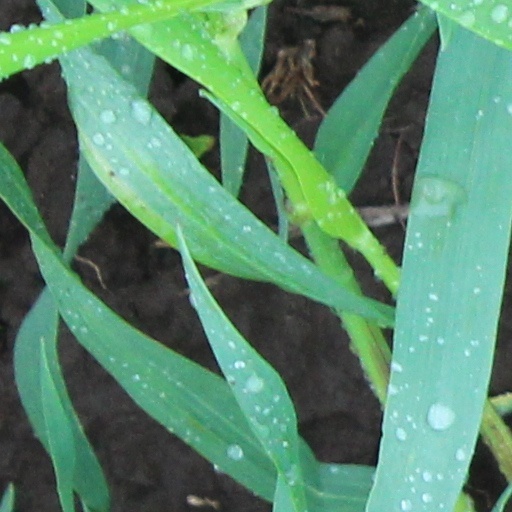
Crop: wheat